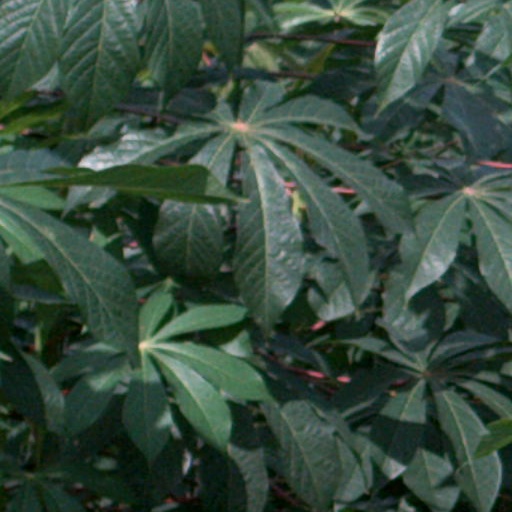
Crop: cassava